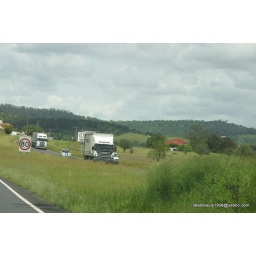
trucks in the road